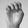
ASL letter: E